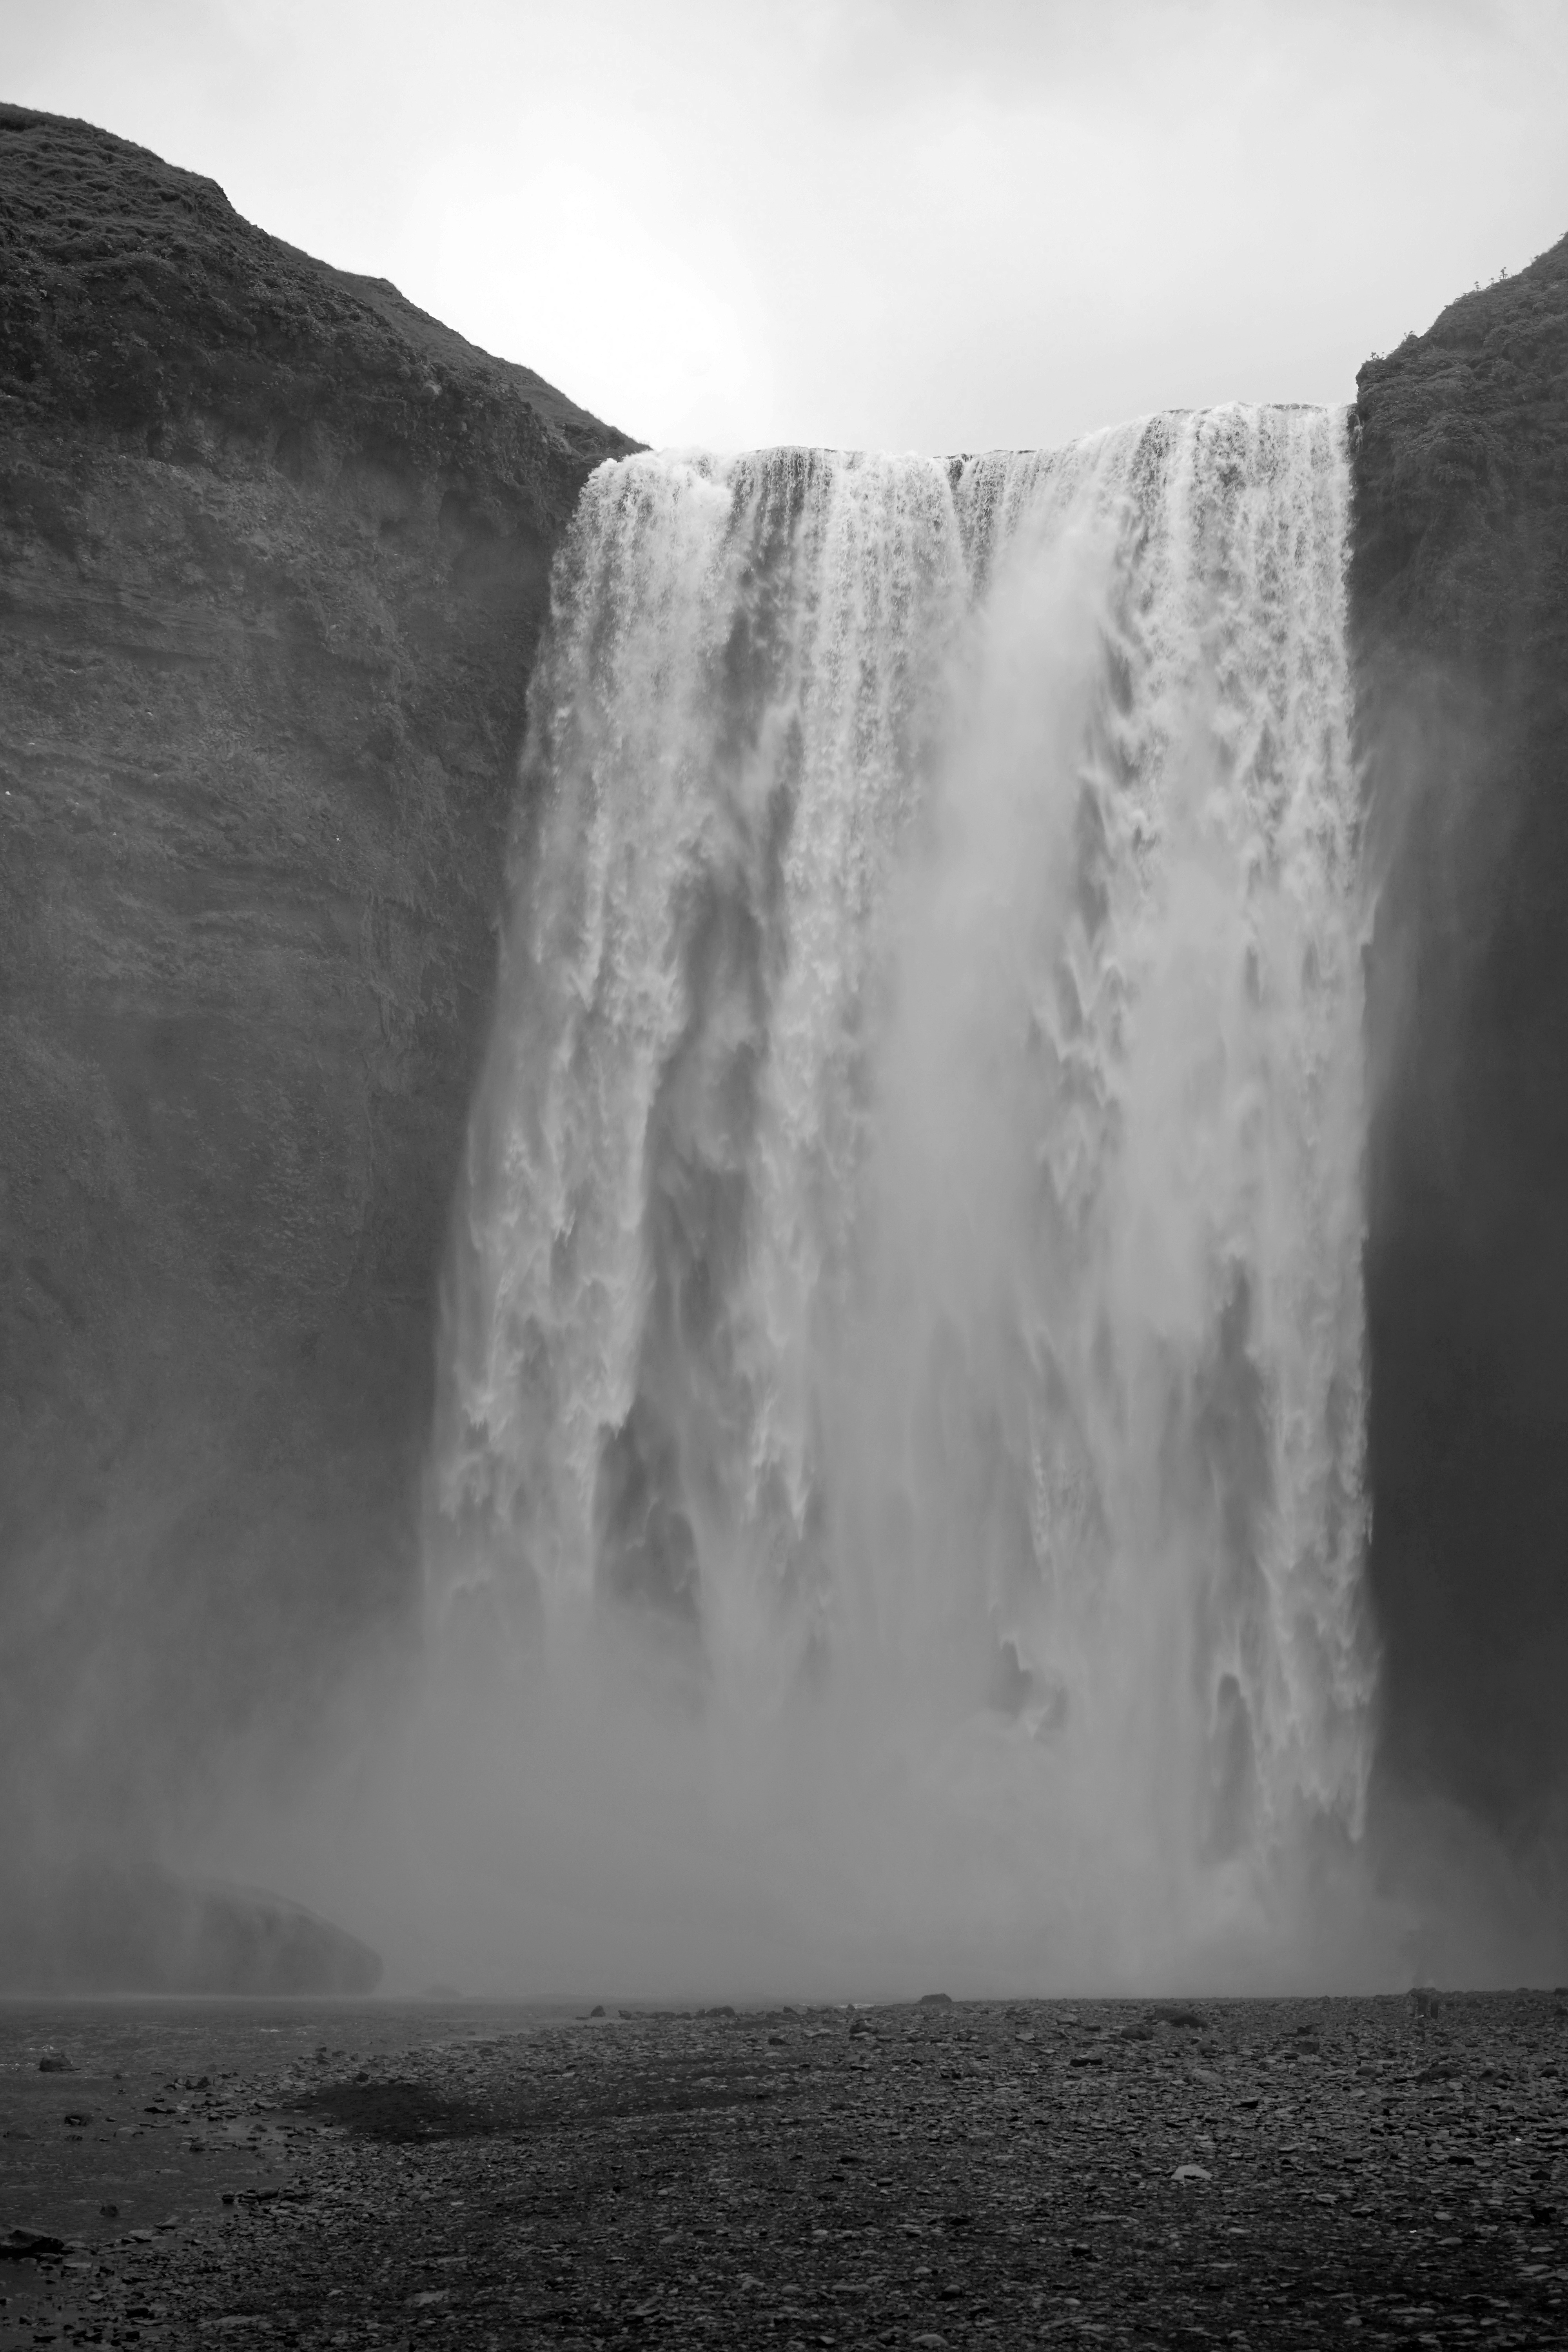
sea, water, nature, rock, waterfall, black and white, mist, wave, iceland, monochrome, terrain, body of water, skogafoss, water feature, enormous, impressive, monochrome photography, atmospheric phenomenon, wind wave